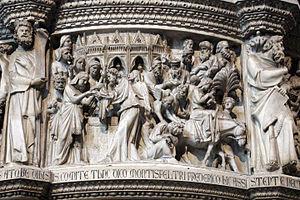
La chaire de la cathédrale de Pise, réalisée entre 1302 et 1311 par Giovanni Pisano, est considérée par la critique comme étant l'aboutissement de la recherche de l'artiste et l'un de ses plus grands chefs-d'œuvre.